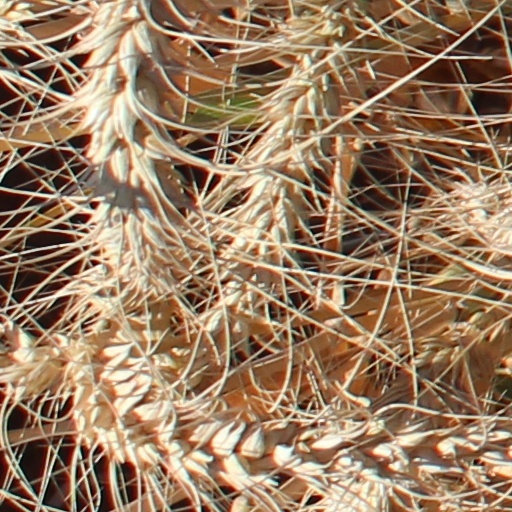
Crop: wheat